Ukraine national football team

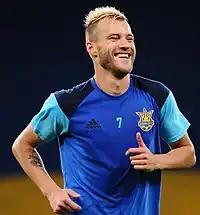
Andriy Yarmolenko is Ukraine's second most capped player with 124 appearances.

With the ongoing Russian aggression, Ukraine in Euro 2016 qualifying was drawn against Spain, Slovakia, Belarus, Macedonia and Luxembourg. Despite having won all matches apart from those against Spain and Slovakia, they finished third due to the results against the top two teams in the group. They defeated Slovenia in the playoff, marking the first time they qualified for a major tournament through the playoffs.